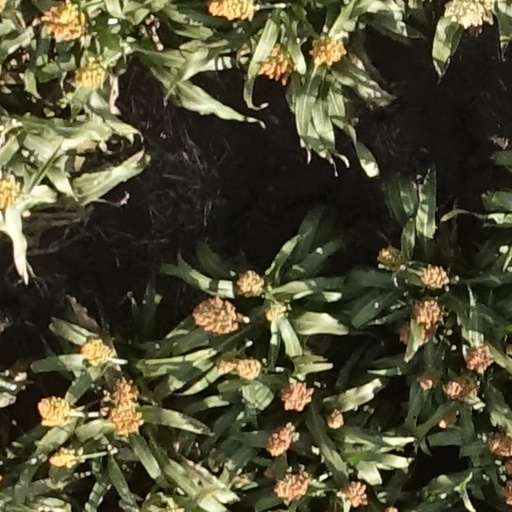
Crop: sorghum